Raadvad

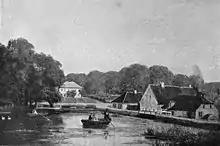
Raadvad in 1872, painting by Anders Andersen-Lundby

On 30 April 1643, Christian Alckenbrecht obtained a royal license to build the first watermill at the site. Four years later he ran three waterworks at the site: A sharpening mill, a hammer mill and a fulling mill. The installations were destroyed by Swedish soldiers in 1658 but reopened in 1664, now as a gunpowder and sharpening mill. In 1671, the king took over ownership of the premises which a few years earlier had been included in the Royal Deer Garden. The site was from then on exclusively used for the manufacture of gunpowder until 1869 when the activities moved to Frederiksværk.